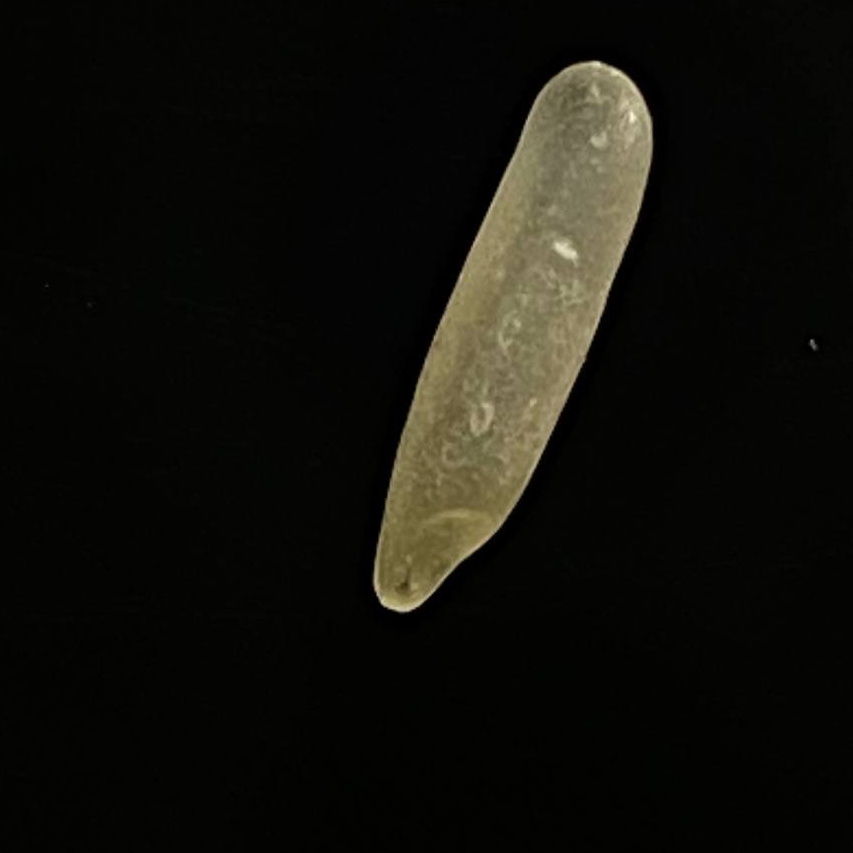
Rice variety: Bashmoti